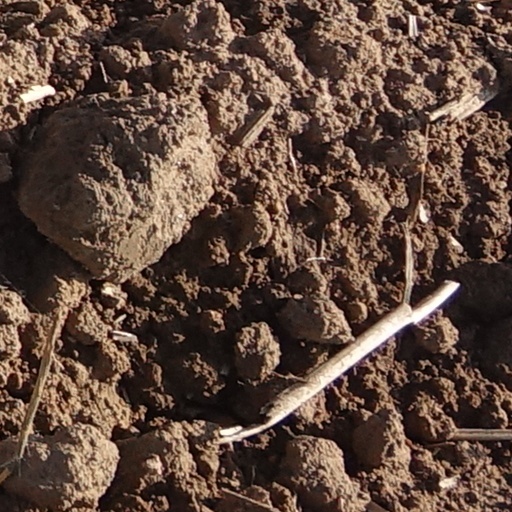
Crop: wheat